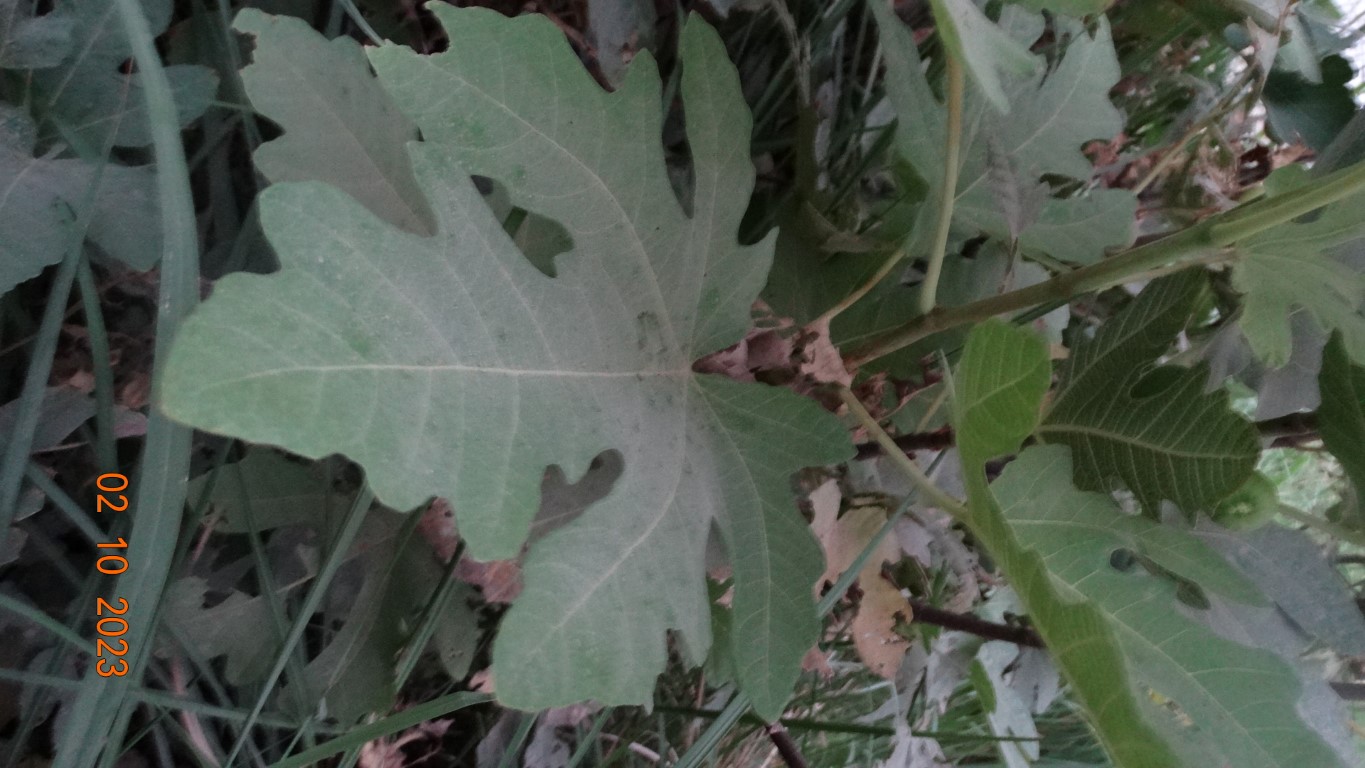
Label: healthy